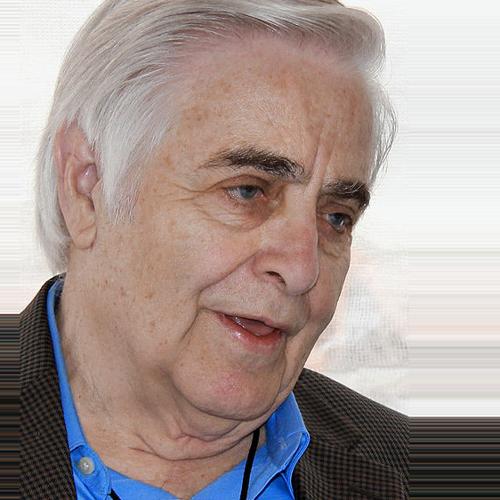
Age: 81